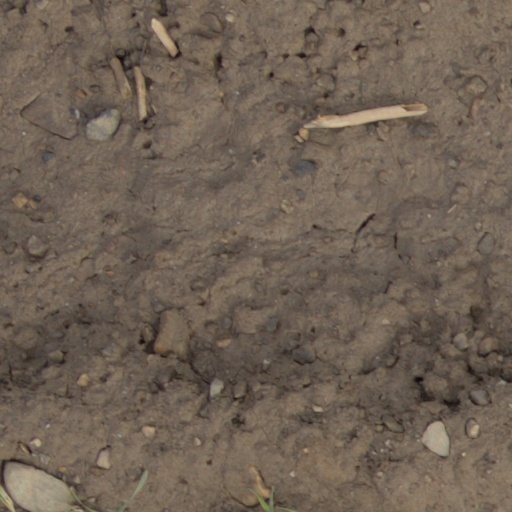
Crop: wheat